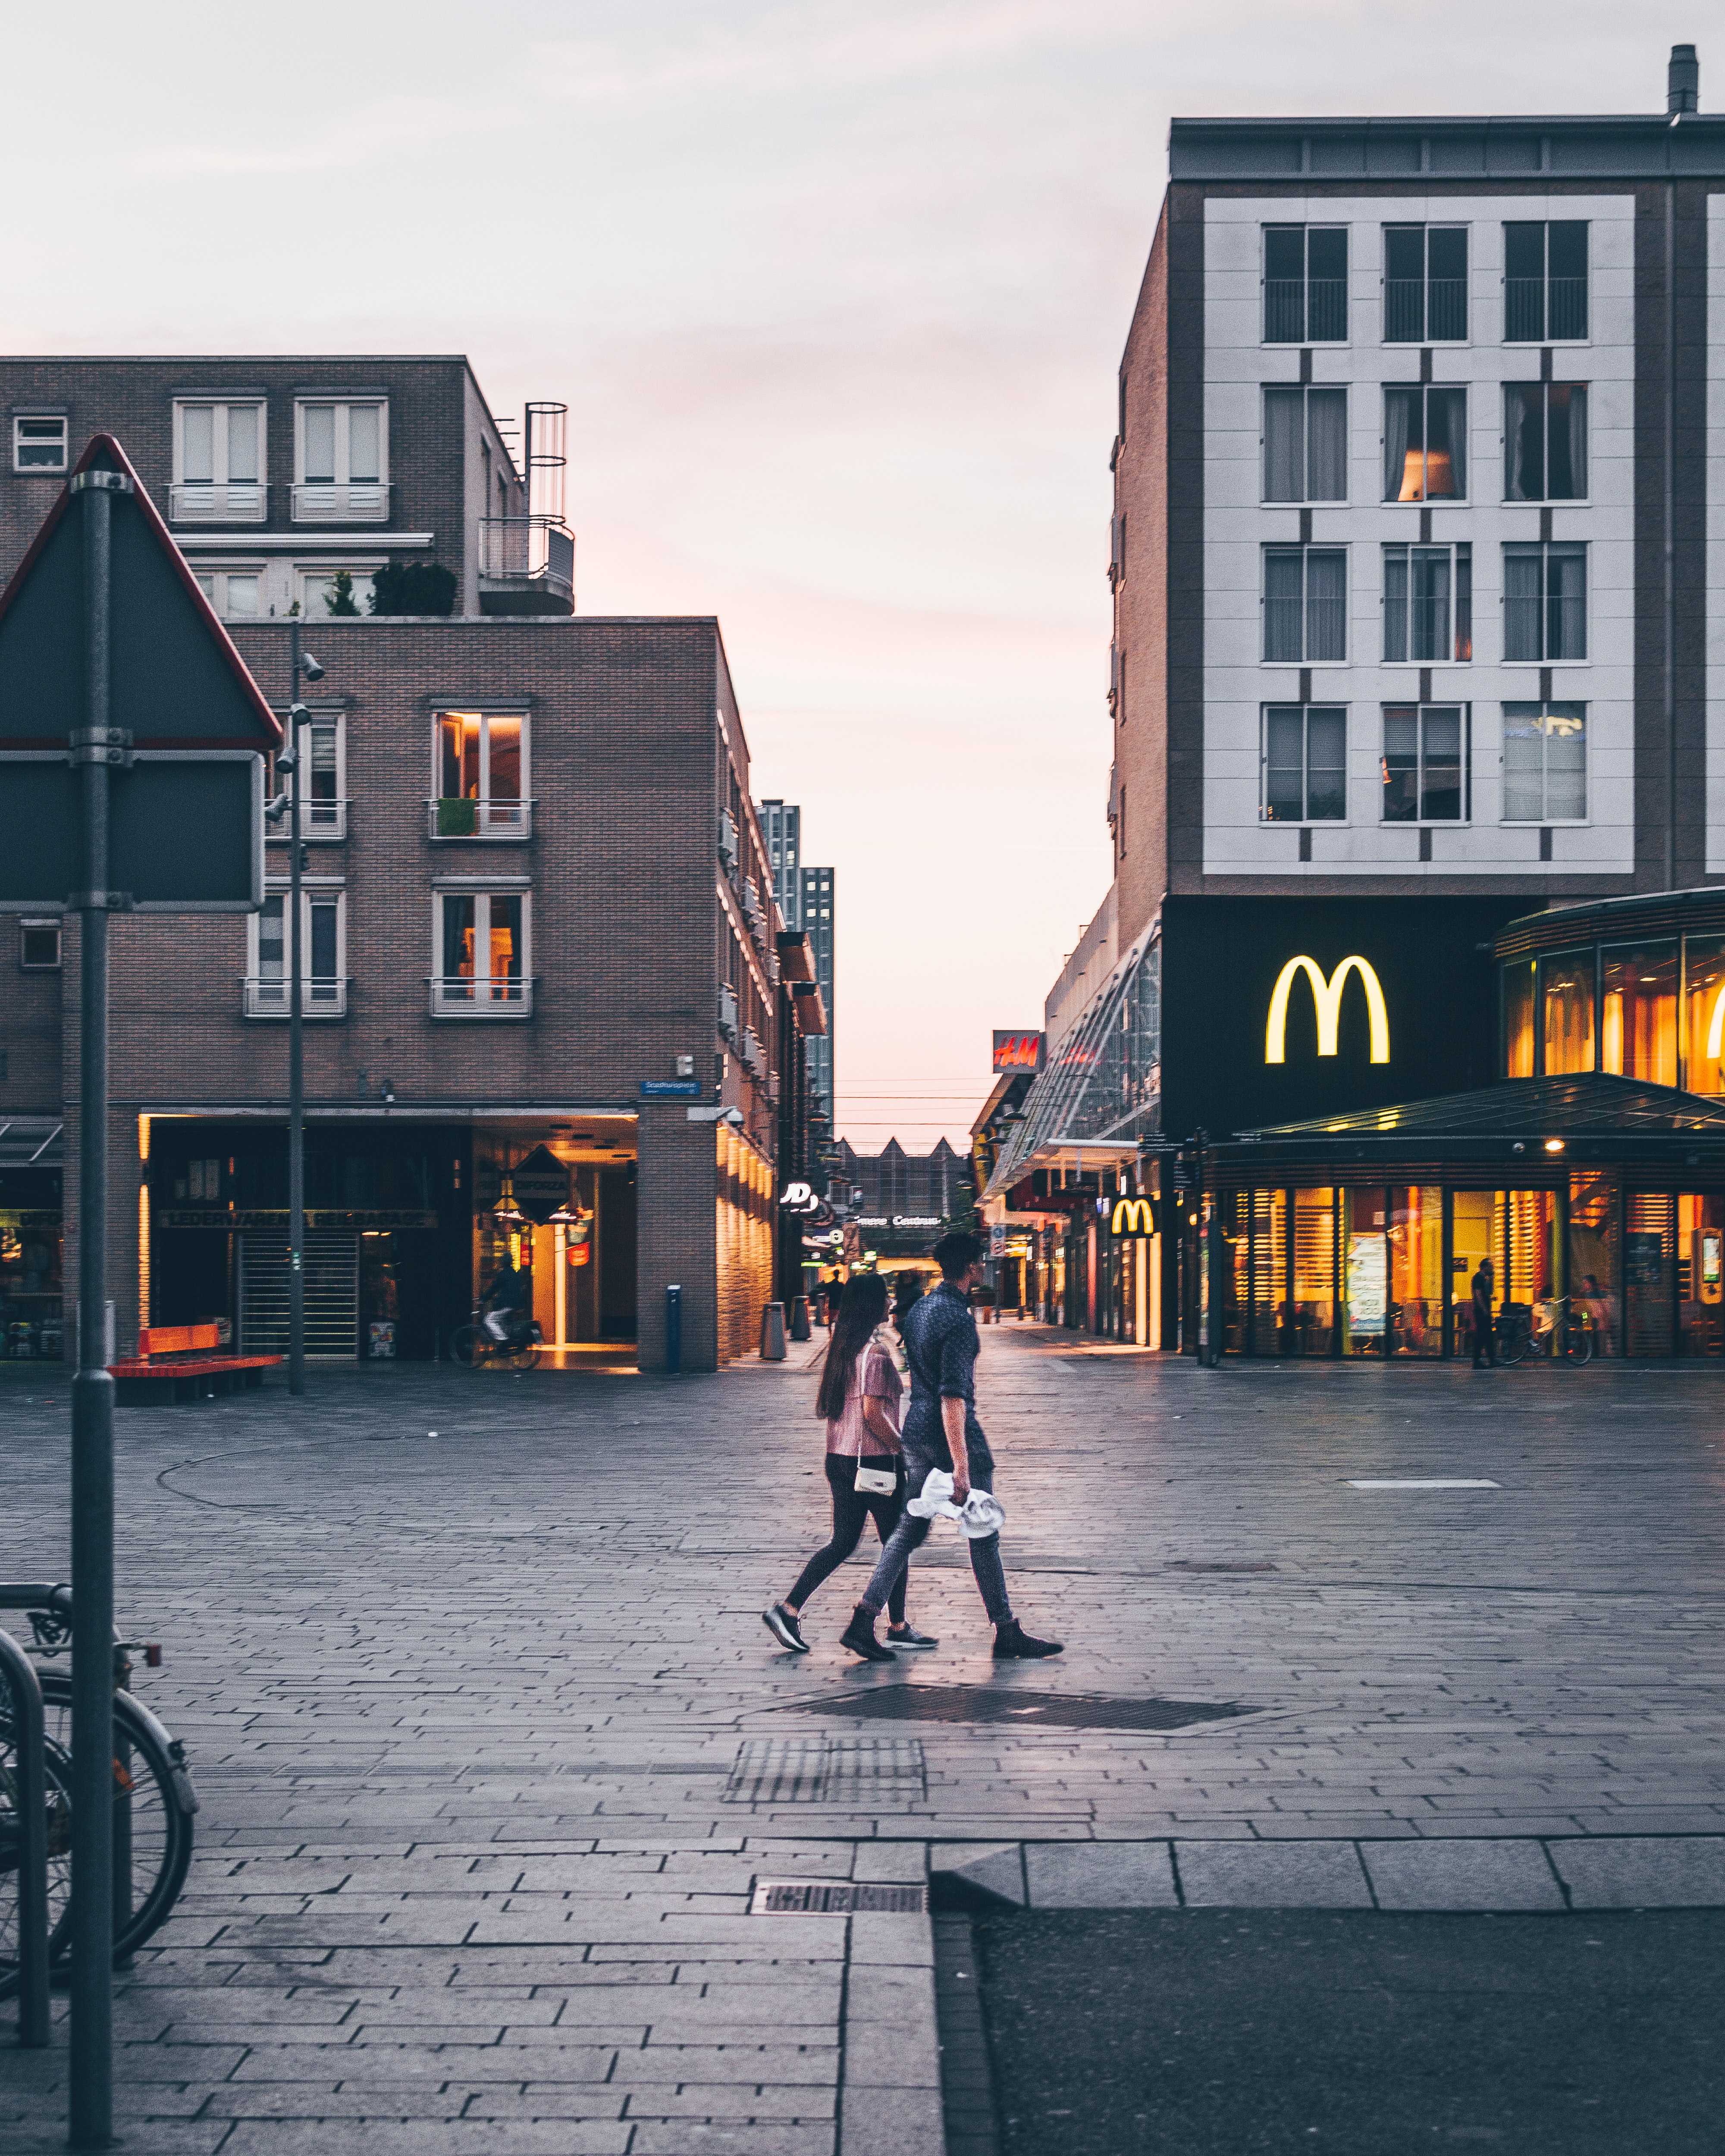
urban area, town, architecture, sky, street, evening, human settlement, city, lighting, pedestrian, building, infrastructure, road surface, road, street light, downtown, facade, house, reflection, cobblestone, town square, vehicle, nonbuilding structure, mixed use, vacation, window, square, light fixture, tourism